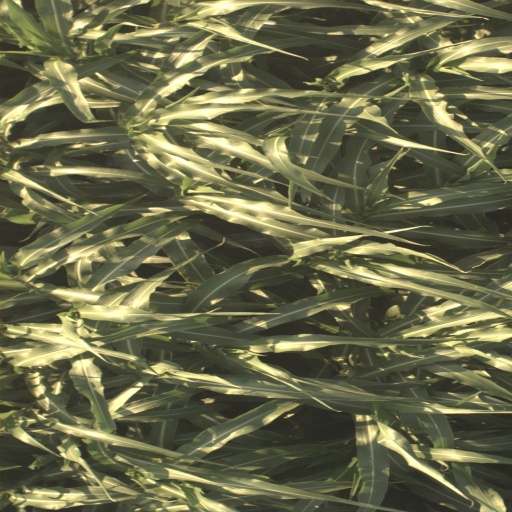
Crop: sorghum